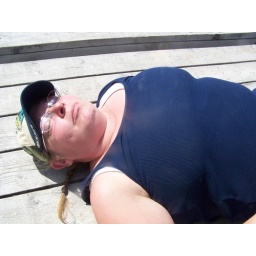
this is Idaho fishing. The pole is in my hand and the sun on my face